Garcinia pedunculata

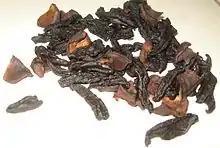
Dried fruit of "Garcinia pedunculata"

The ripe fruit is eaten cooked or raw. Usually the ripe or raw fruits are sliced, sun-dried and preserved. In the state of Assam the fruit is used in cooking to add a sour flavour.